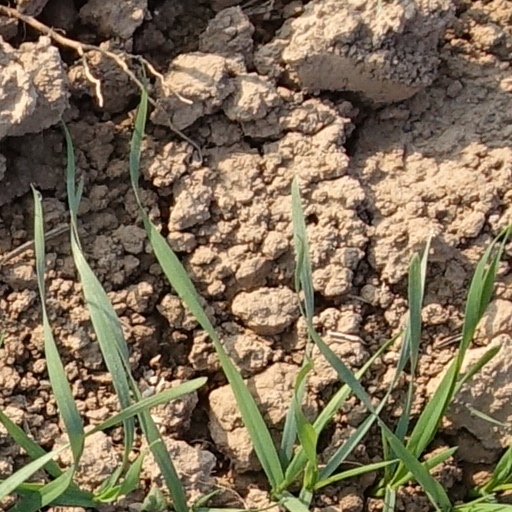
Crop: wheat